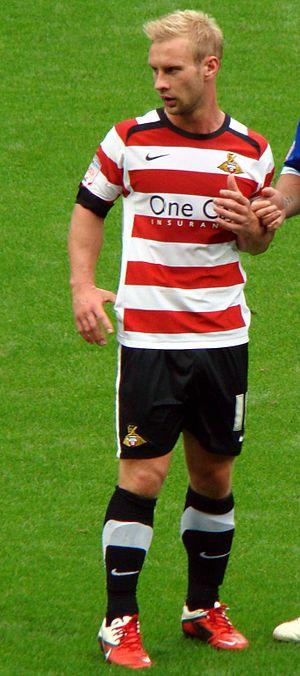
Simon James Gillett, né le 6 novembre 1985 à Oxford, est un footballeur anglais qui évolue au poste de milieu de terrain à Yeovil Town.